Syd (singer)

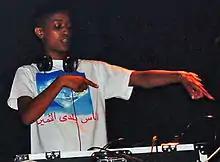
Syd in 2011

Sydney Loren Bennett (born April 23, 1992), known professionally as Syd (formerly Syd tha Kyd), is an American singer and songwriter. She initially gained recognition as a member of the alternative hip hop collective Odd Future, and went on to co-found the band The Internet in 2011. In 2017, Bennett released her debut solo album "Fin", followed by the EP "Always Never Home". She released her second album, "Broken Hearts Club", in 2022.